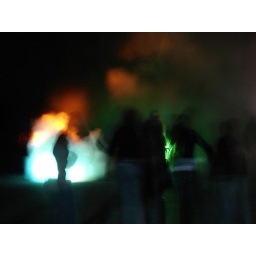
The best were young girls and african small boys dancing in this smoke